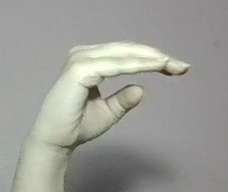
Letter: jeem